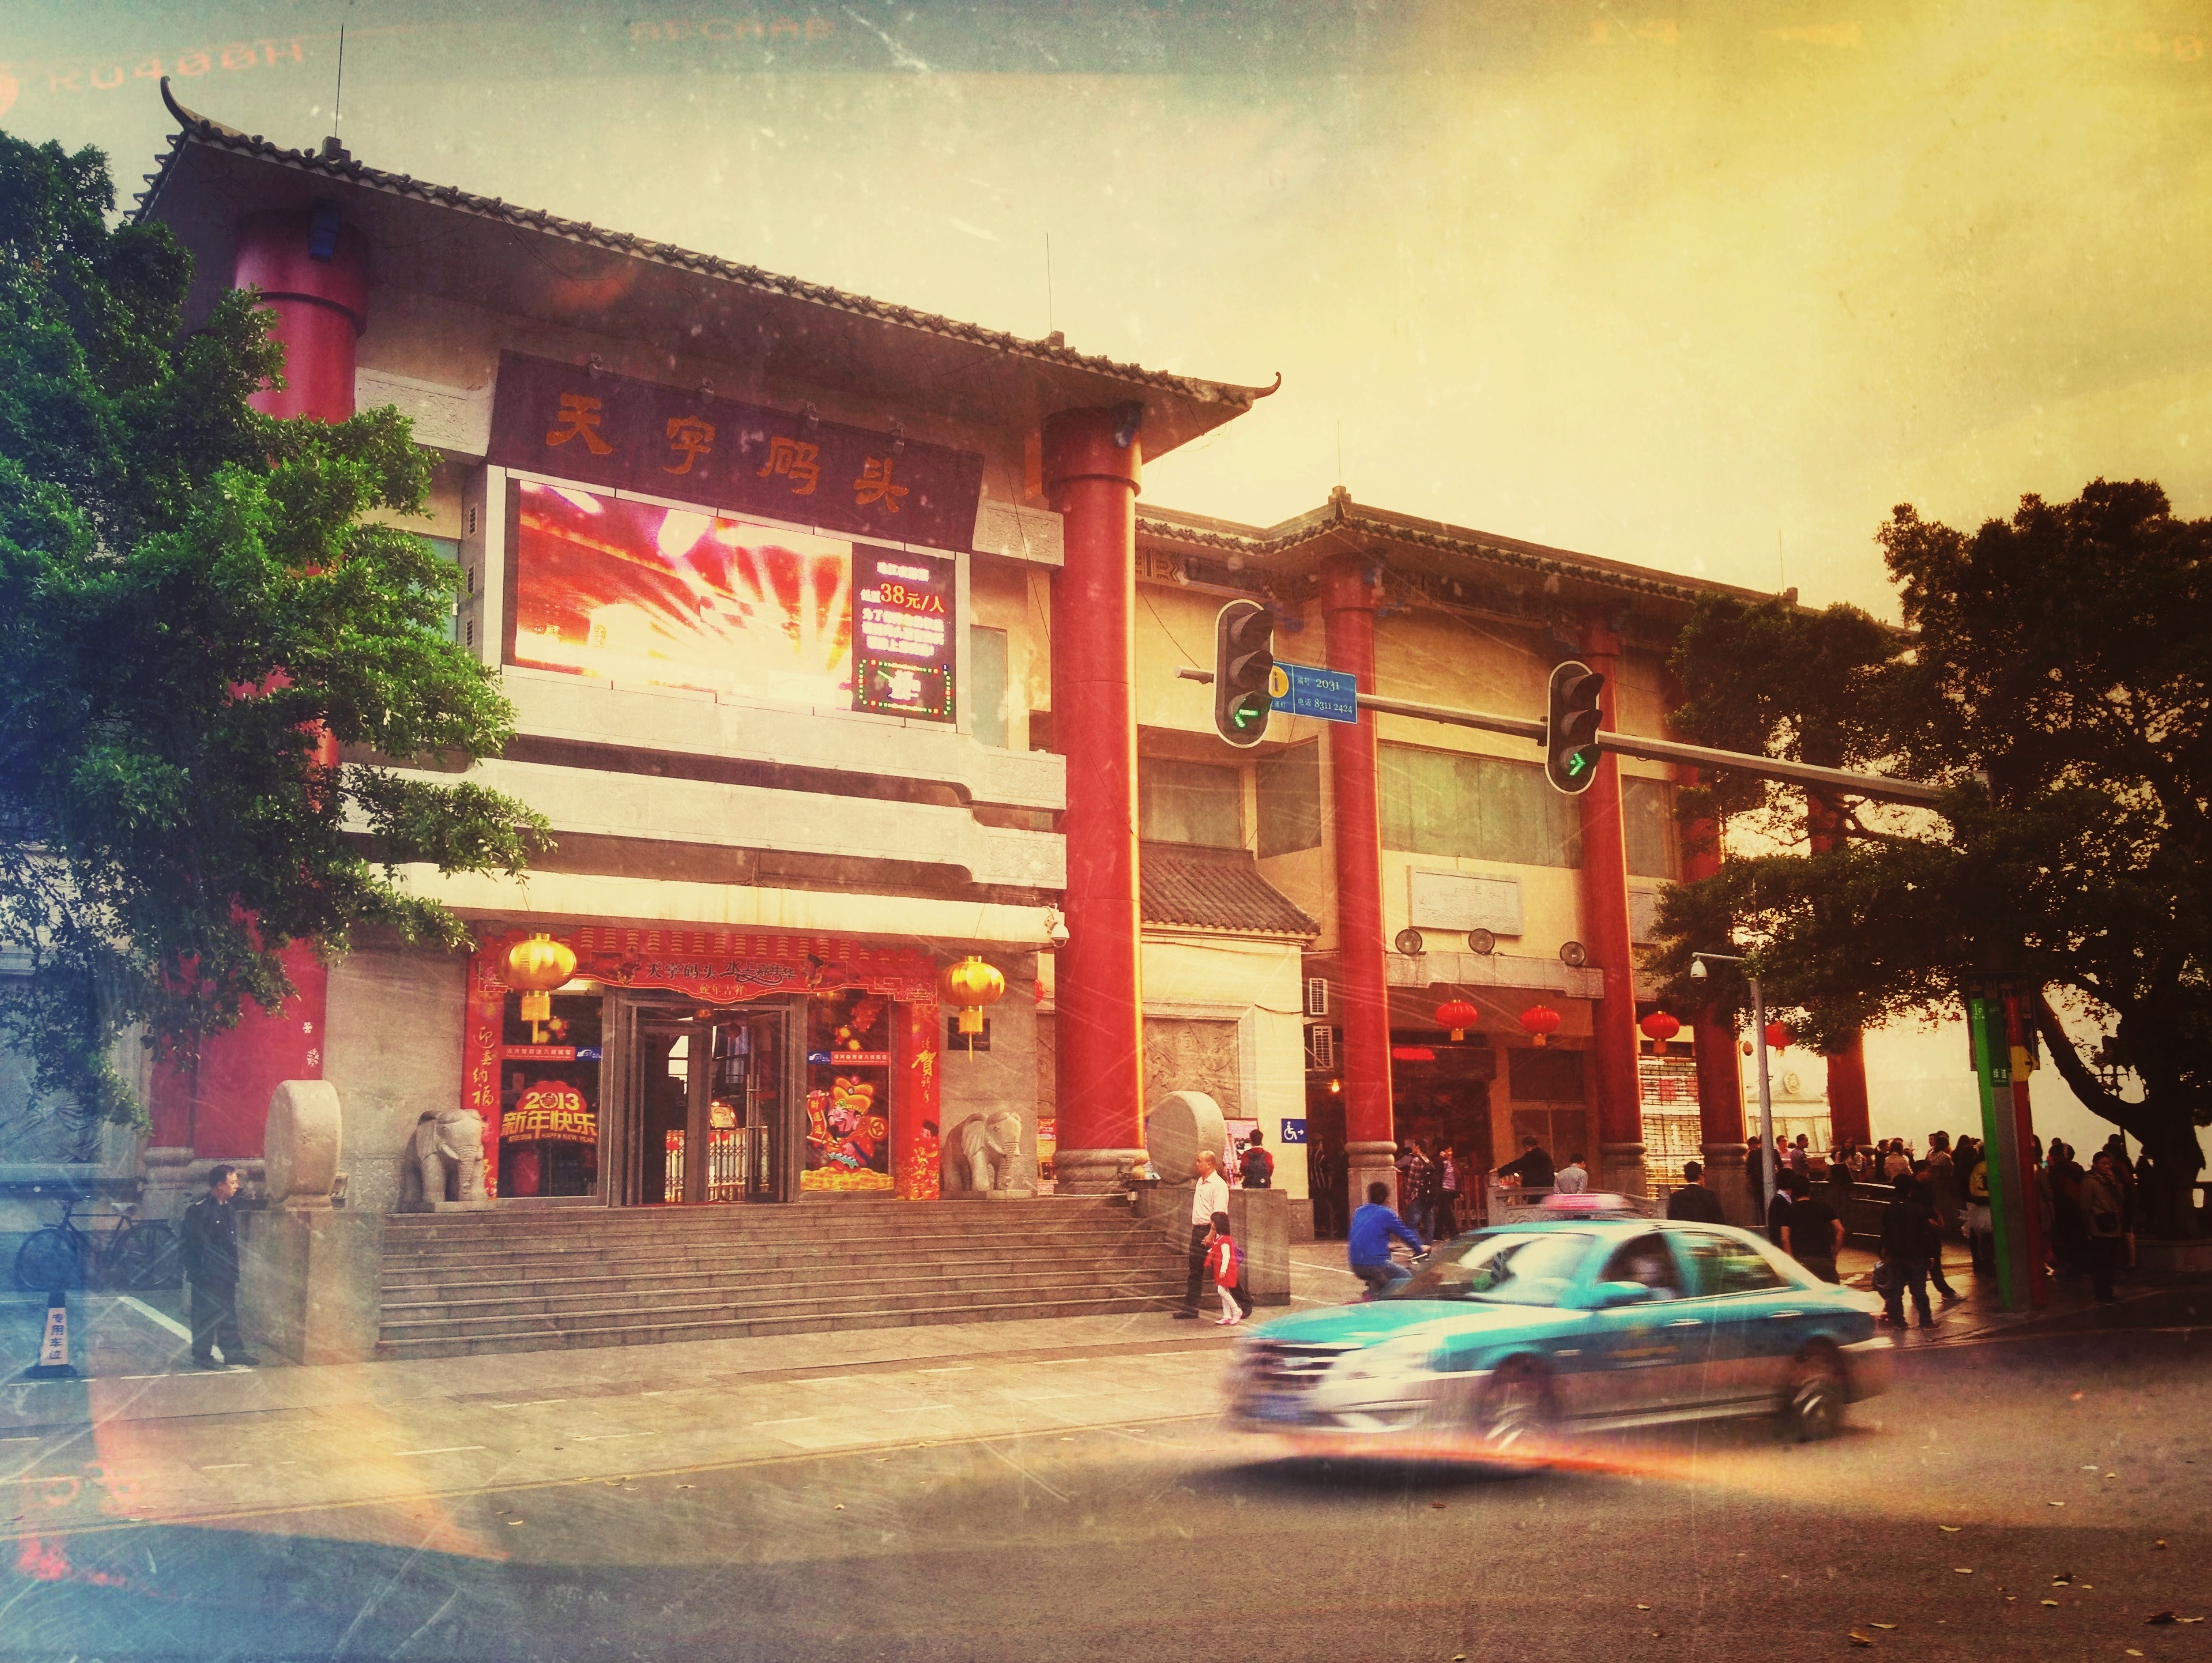
iphone, light, sun, road, street, town, restaurant, river, downtown, taxi, dusk, evening, color, hdr, canton, uploadedbyflickrmobile, snapseed, wharf, neighbourhood, urban area